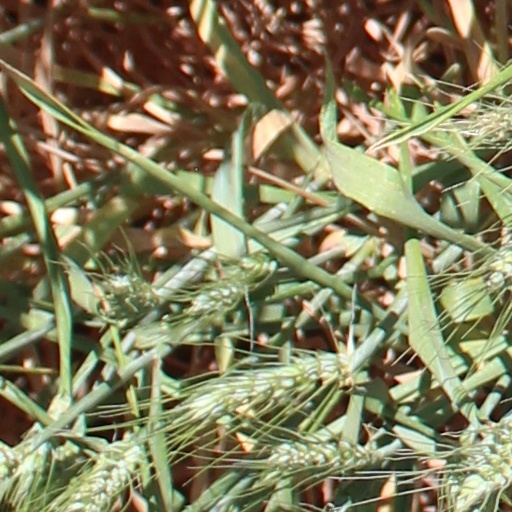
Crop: wheat